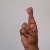
The image shows a hand gesture representing the letter 'R' in Indian Sign Language.